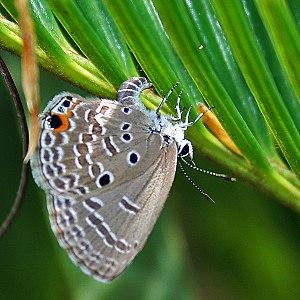
Luthrodes pandava est une espèce de lépidoptères de la famille des Lycaenidae et de la sous-famille des Polyommatinae.